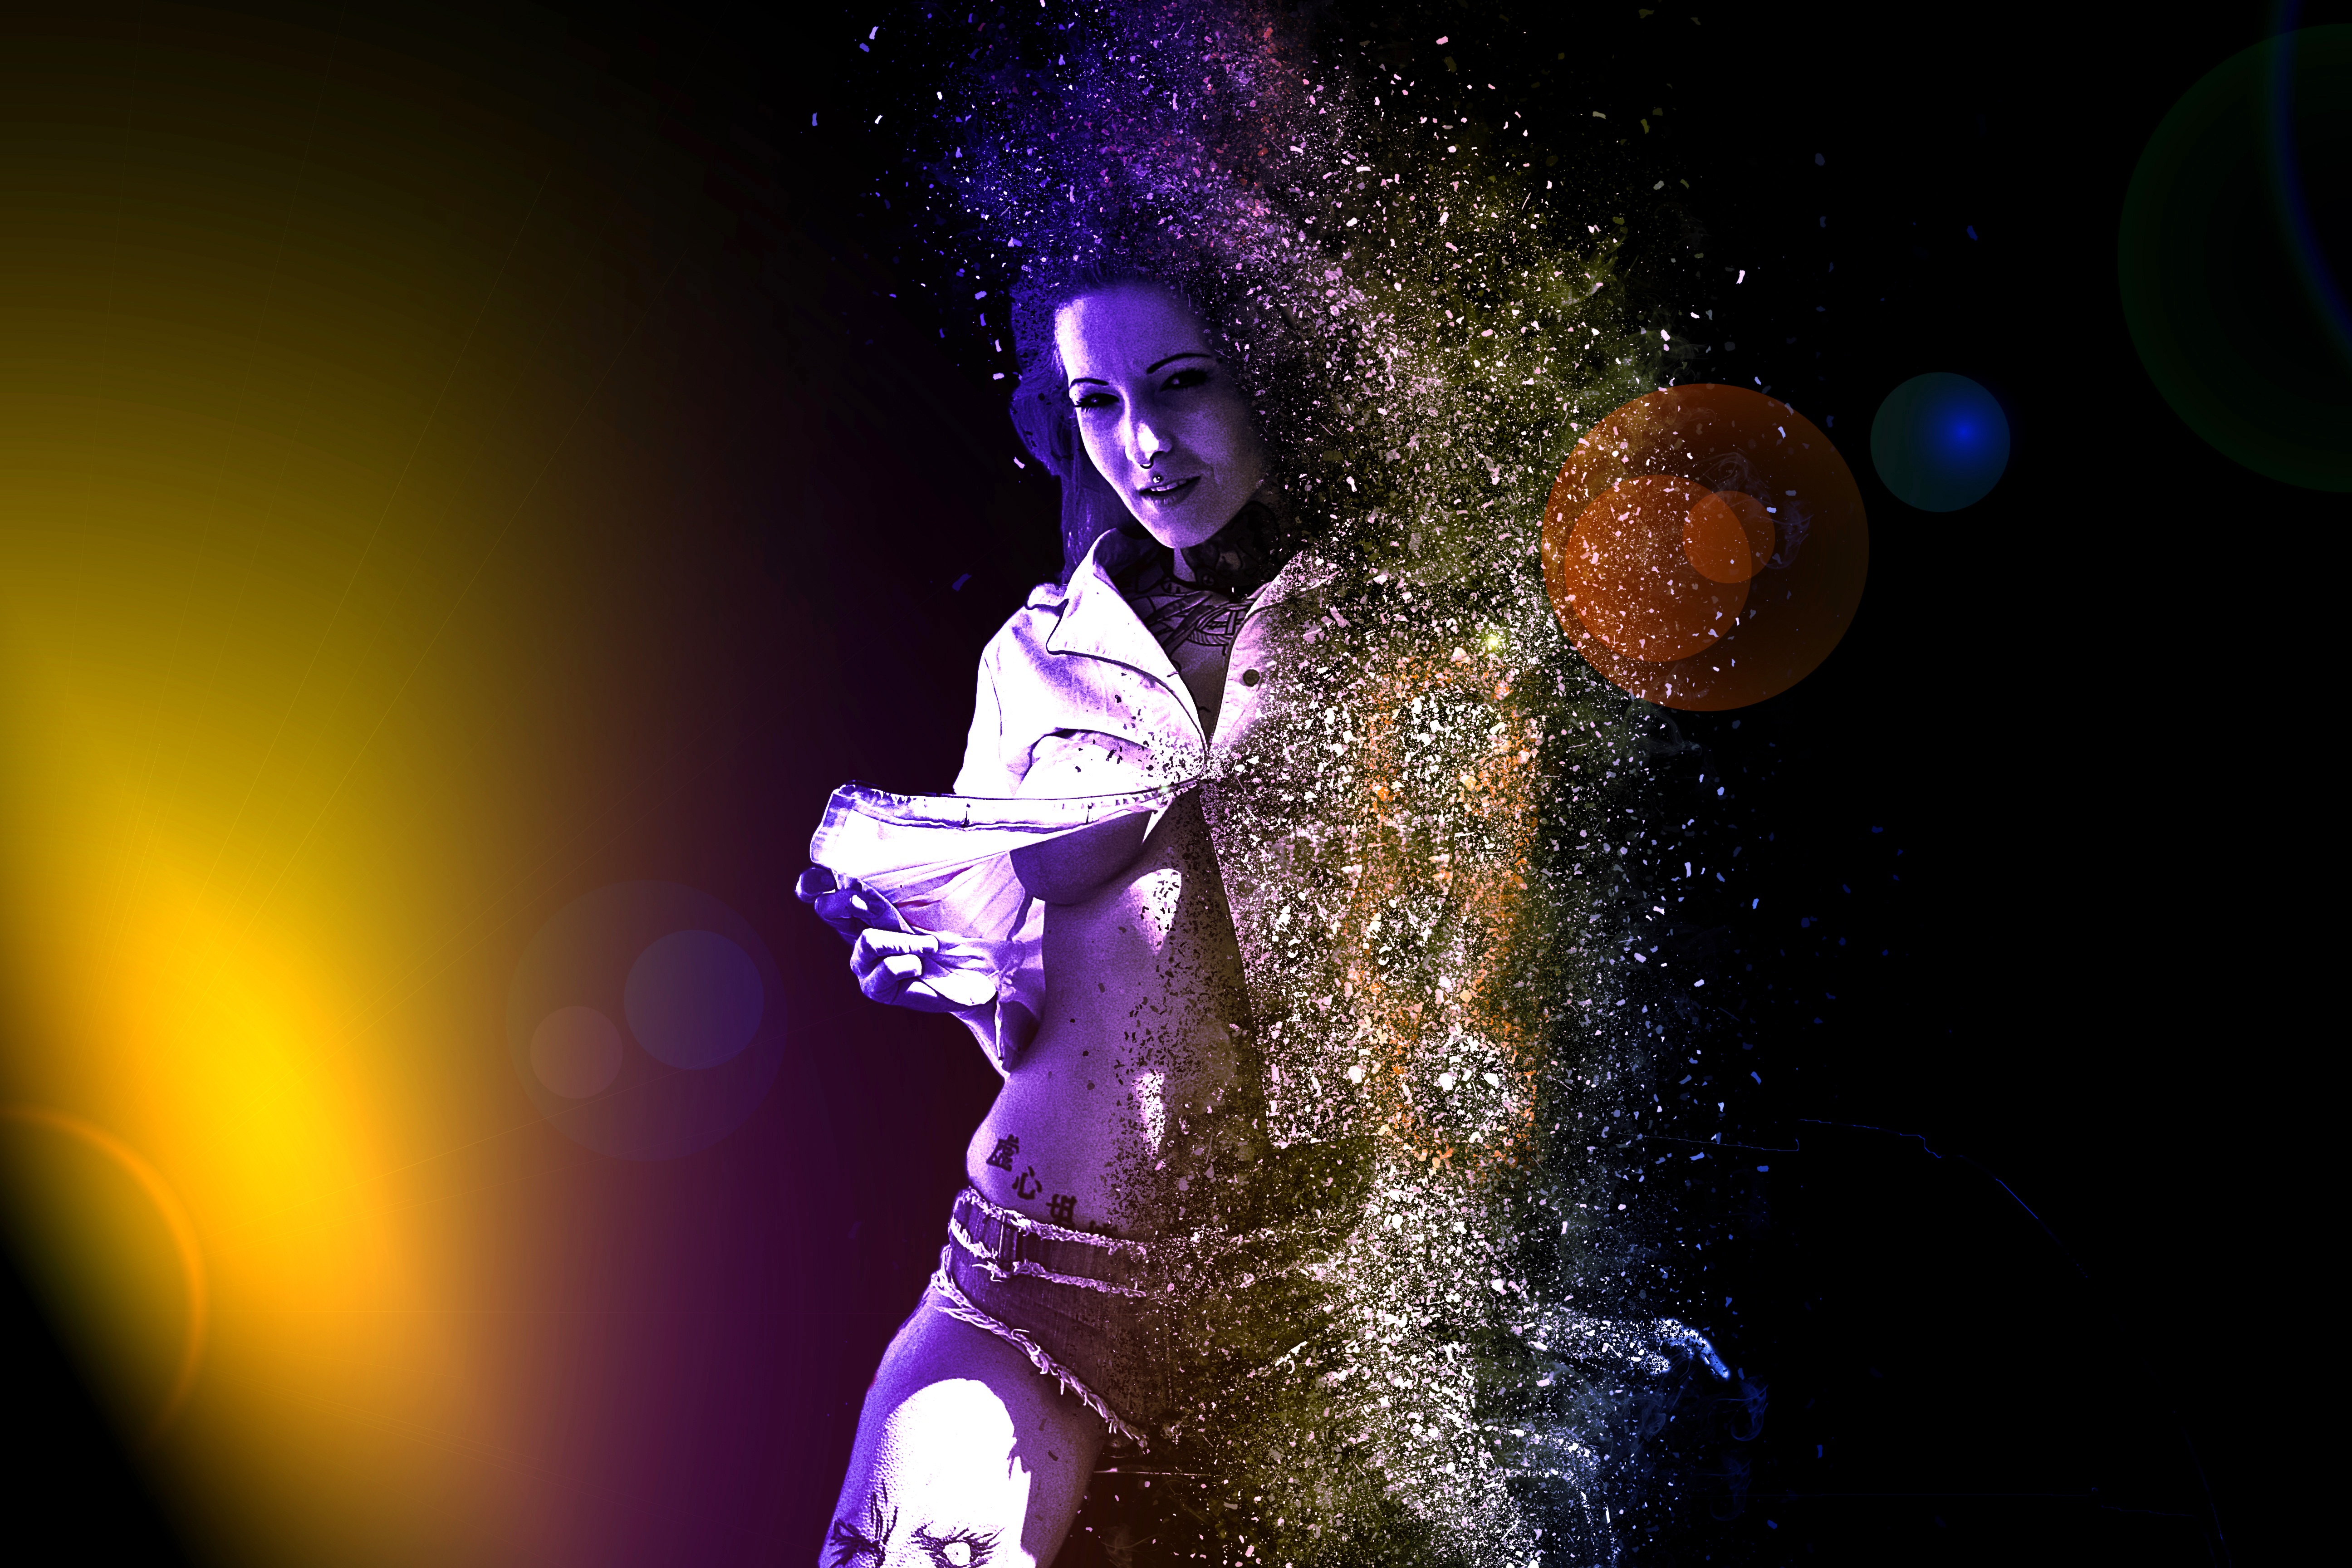
girl, woman, night, purple, female, concert, space, darkness, movement, feminine, performance art, stage, fun, performance, skin, beauty, beautiful, sexy, pretty, event, body, entertainment, breast, stripping, undress, erotic, performing arts, bosom, computer wallpaper